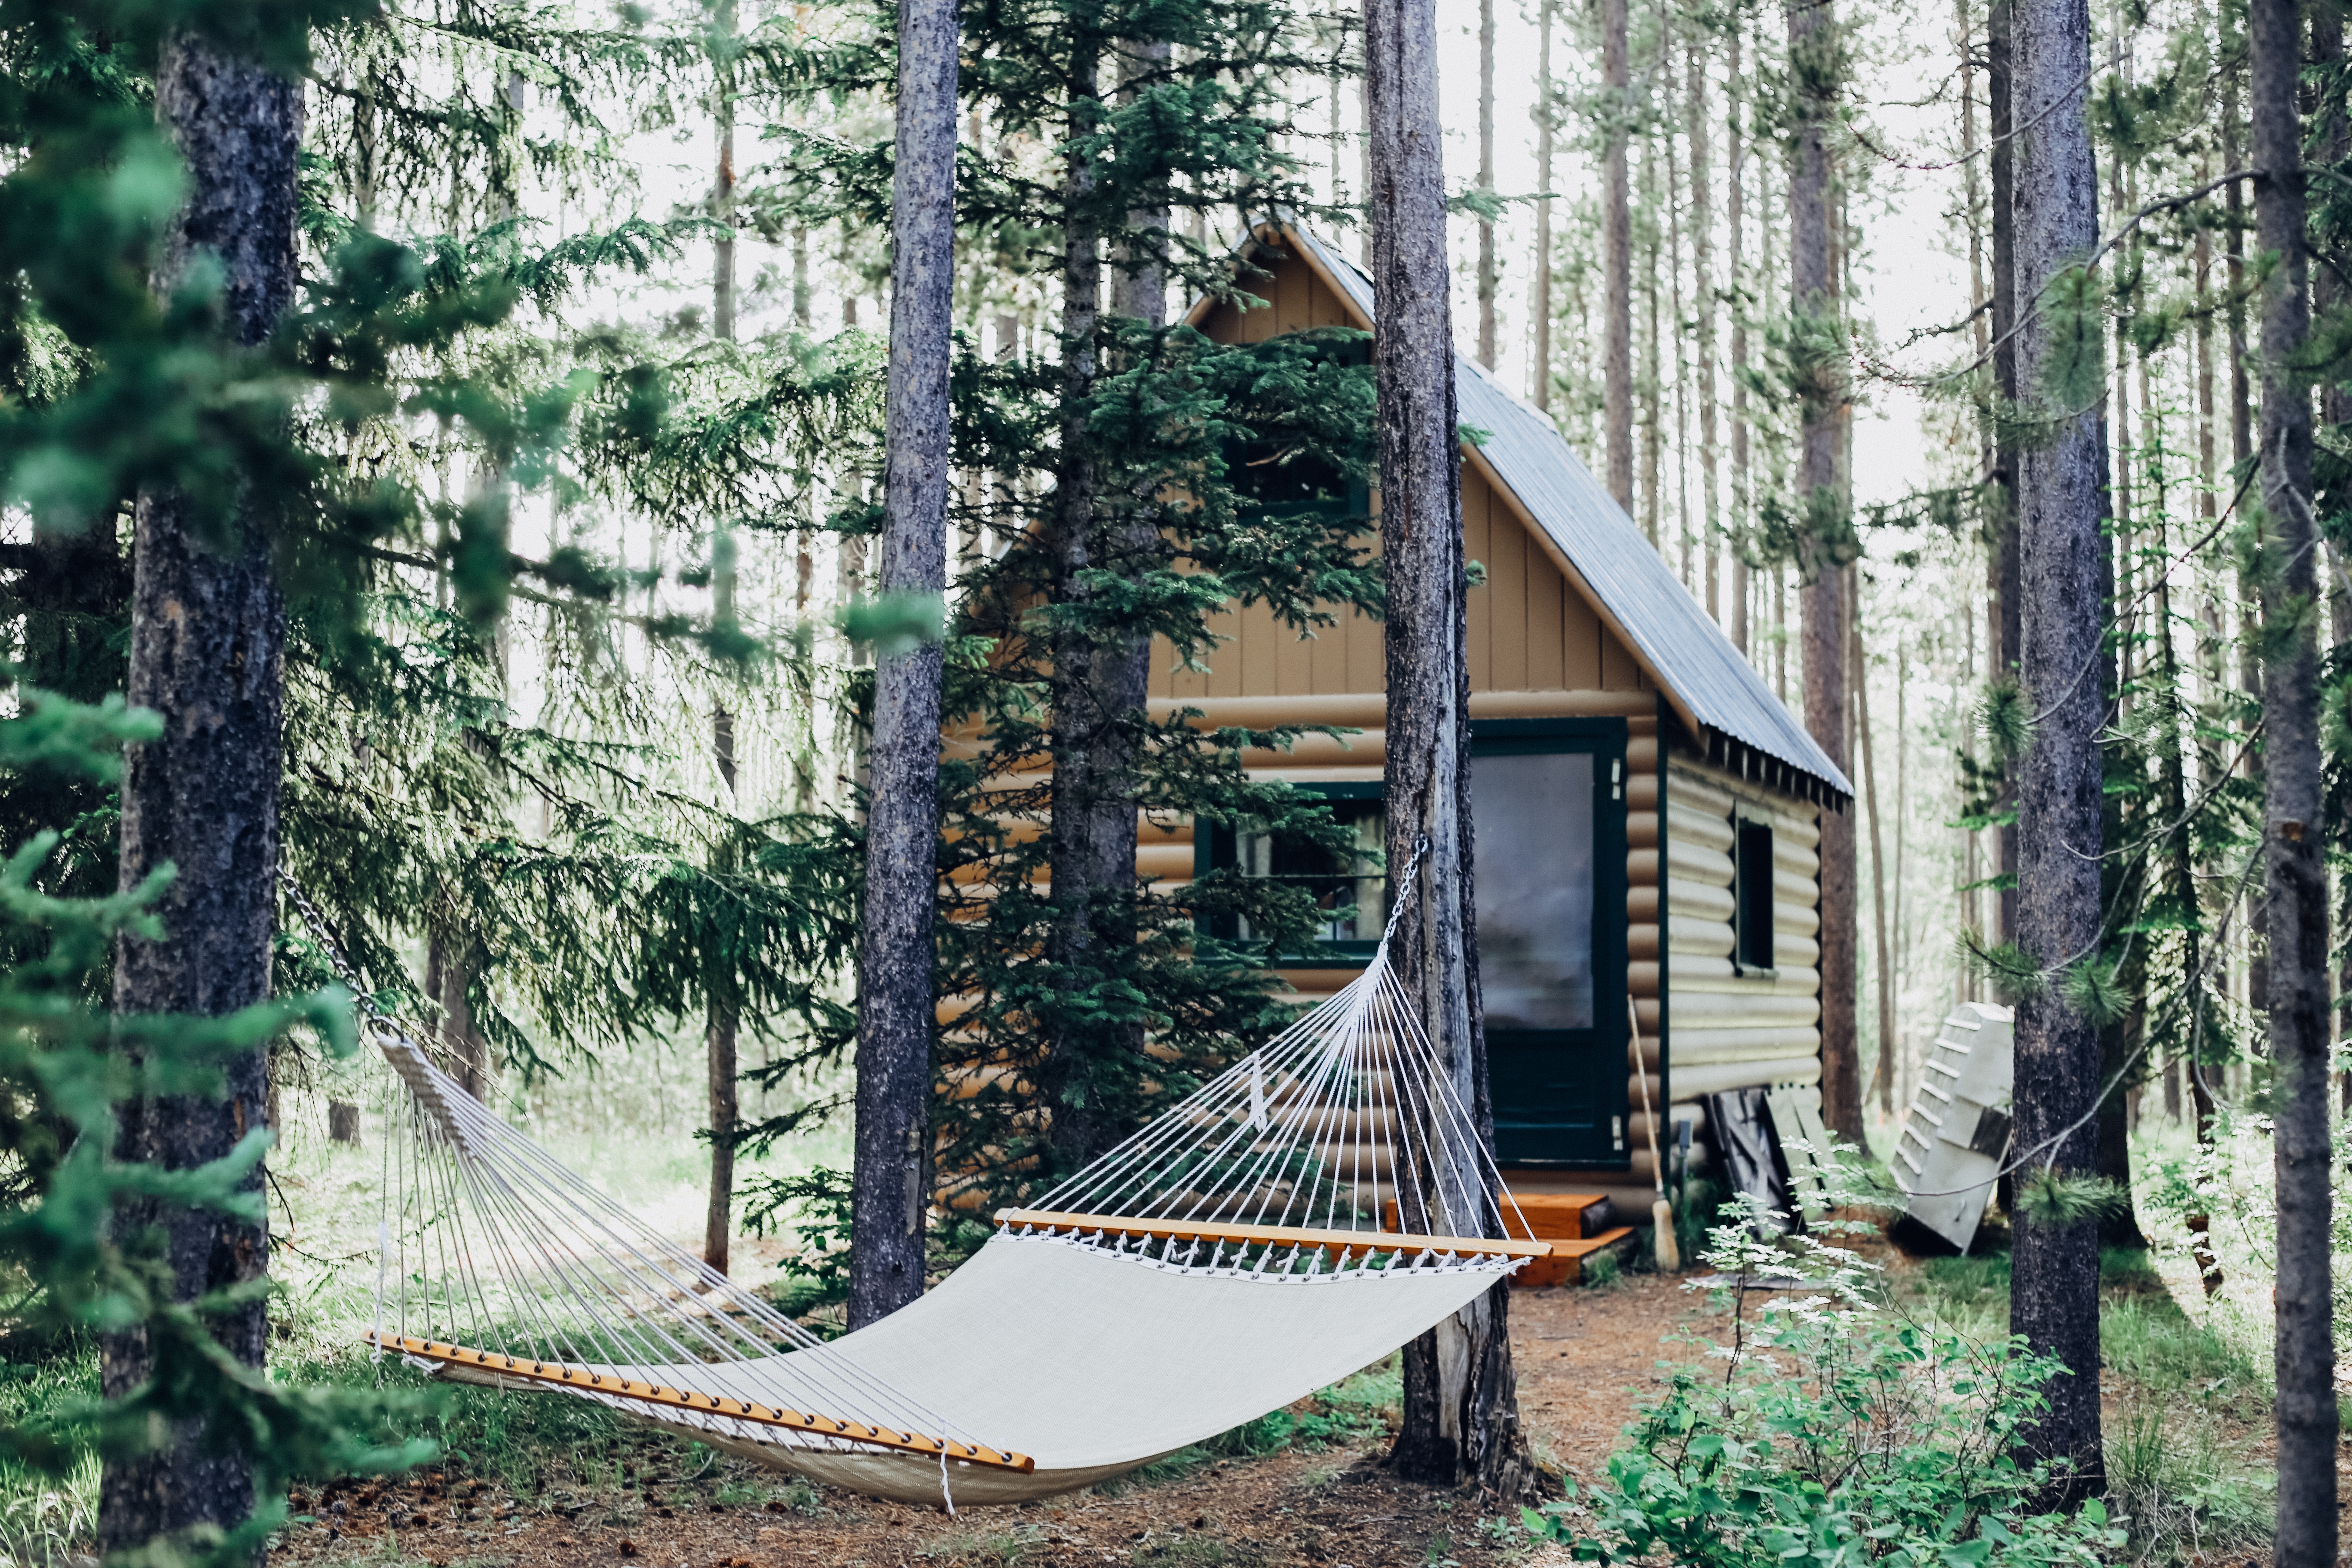
tree, forest, plant, wood, house, home, cottage, woodland, log cabin, outdoor structure